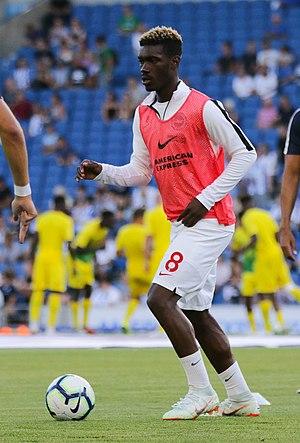
Yves Bissouma, né le 30 août 1996 à Issia, est un footballeur international malien.